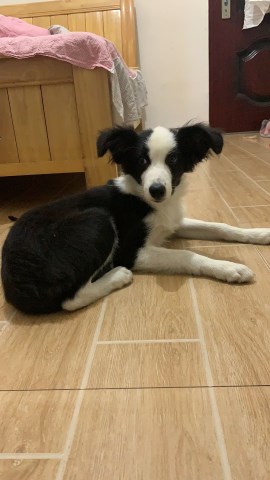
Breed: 2594-n000109-Border_collie